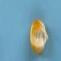
Maize quality: Good